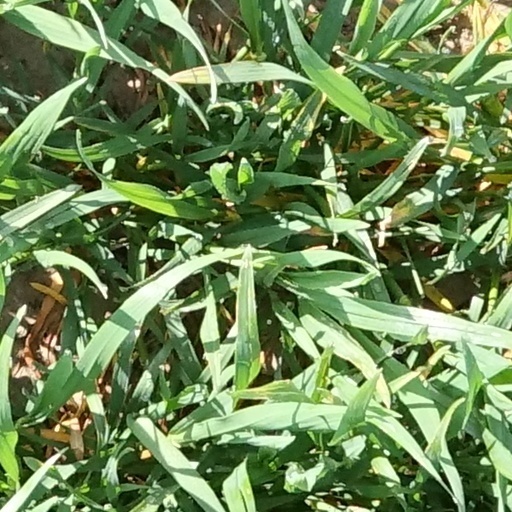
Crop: wheat